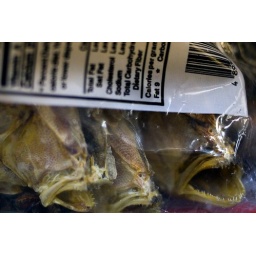
Scary fish in a bag by Jackie Alpers